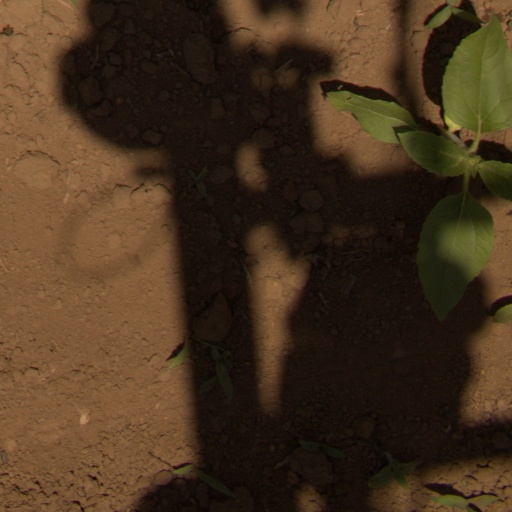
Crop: Jerusalem artichoke